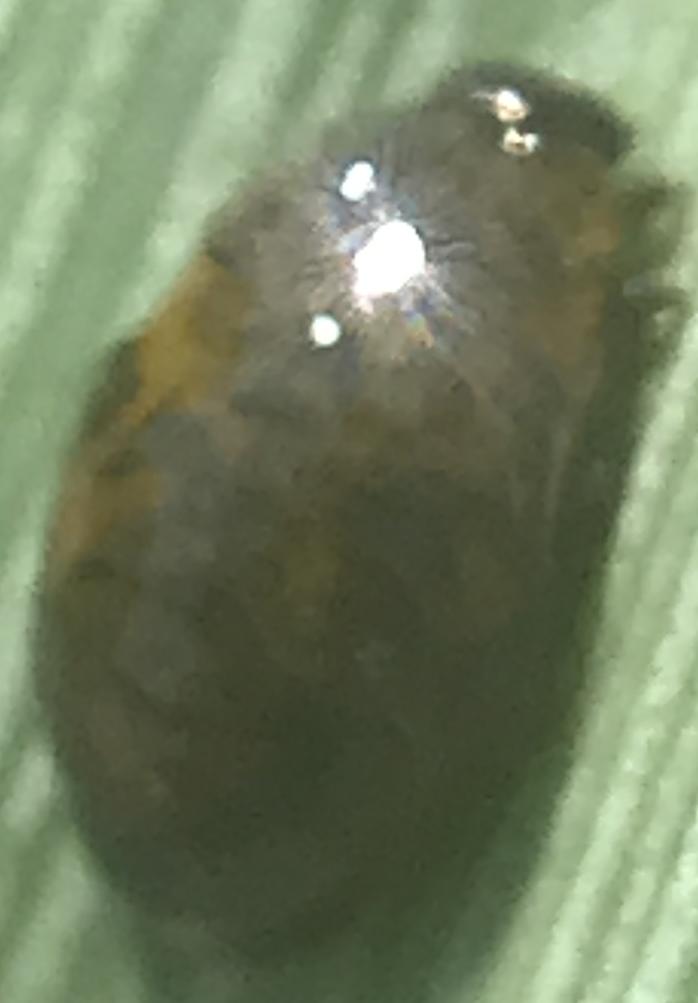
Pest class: cereal_leaf_beetle